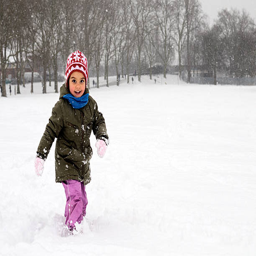
a little girl running in the winter snow